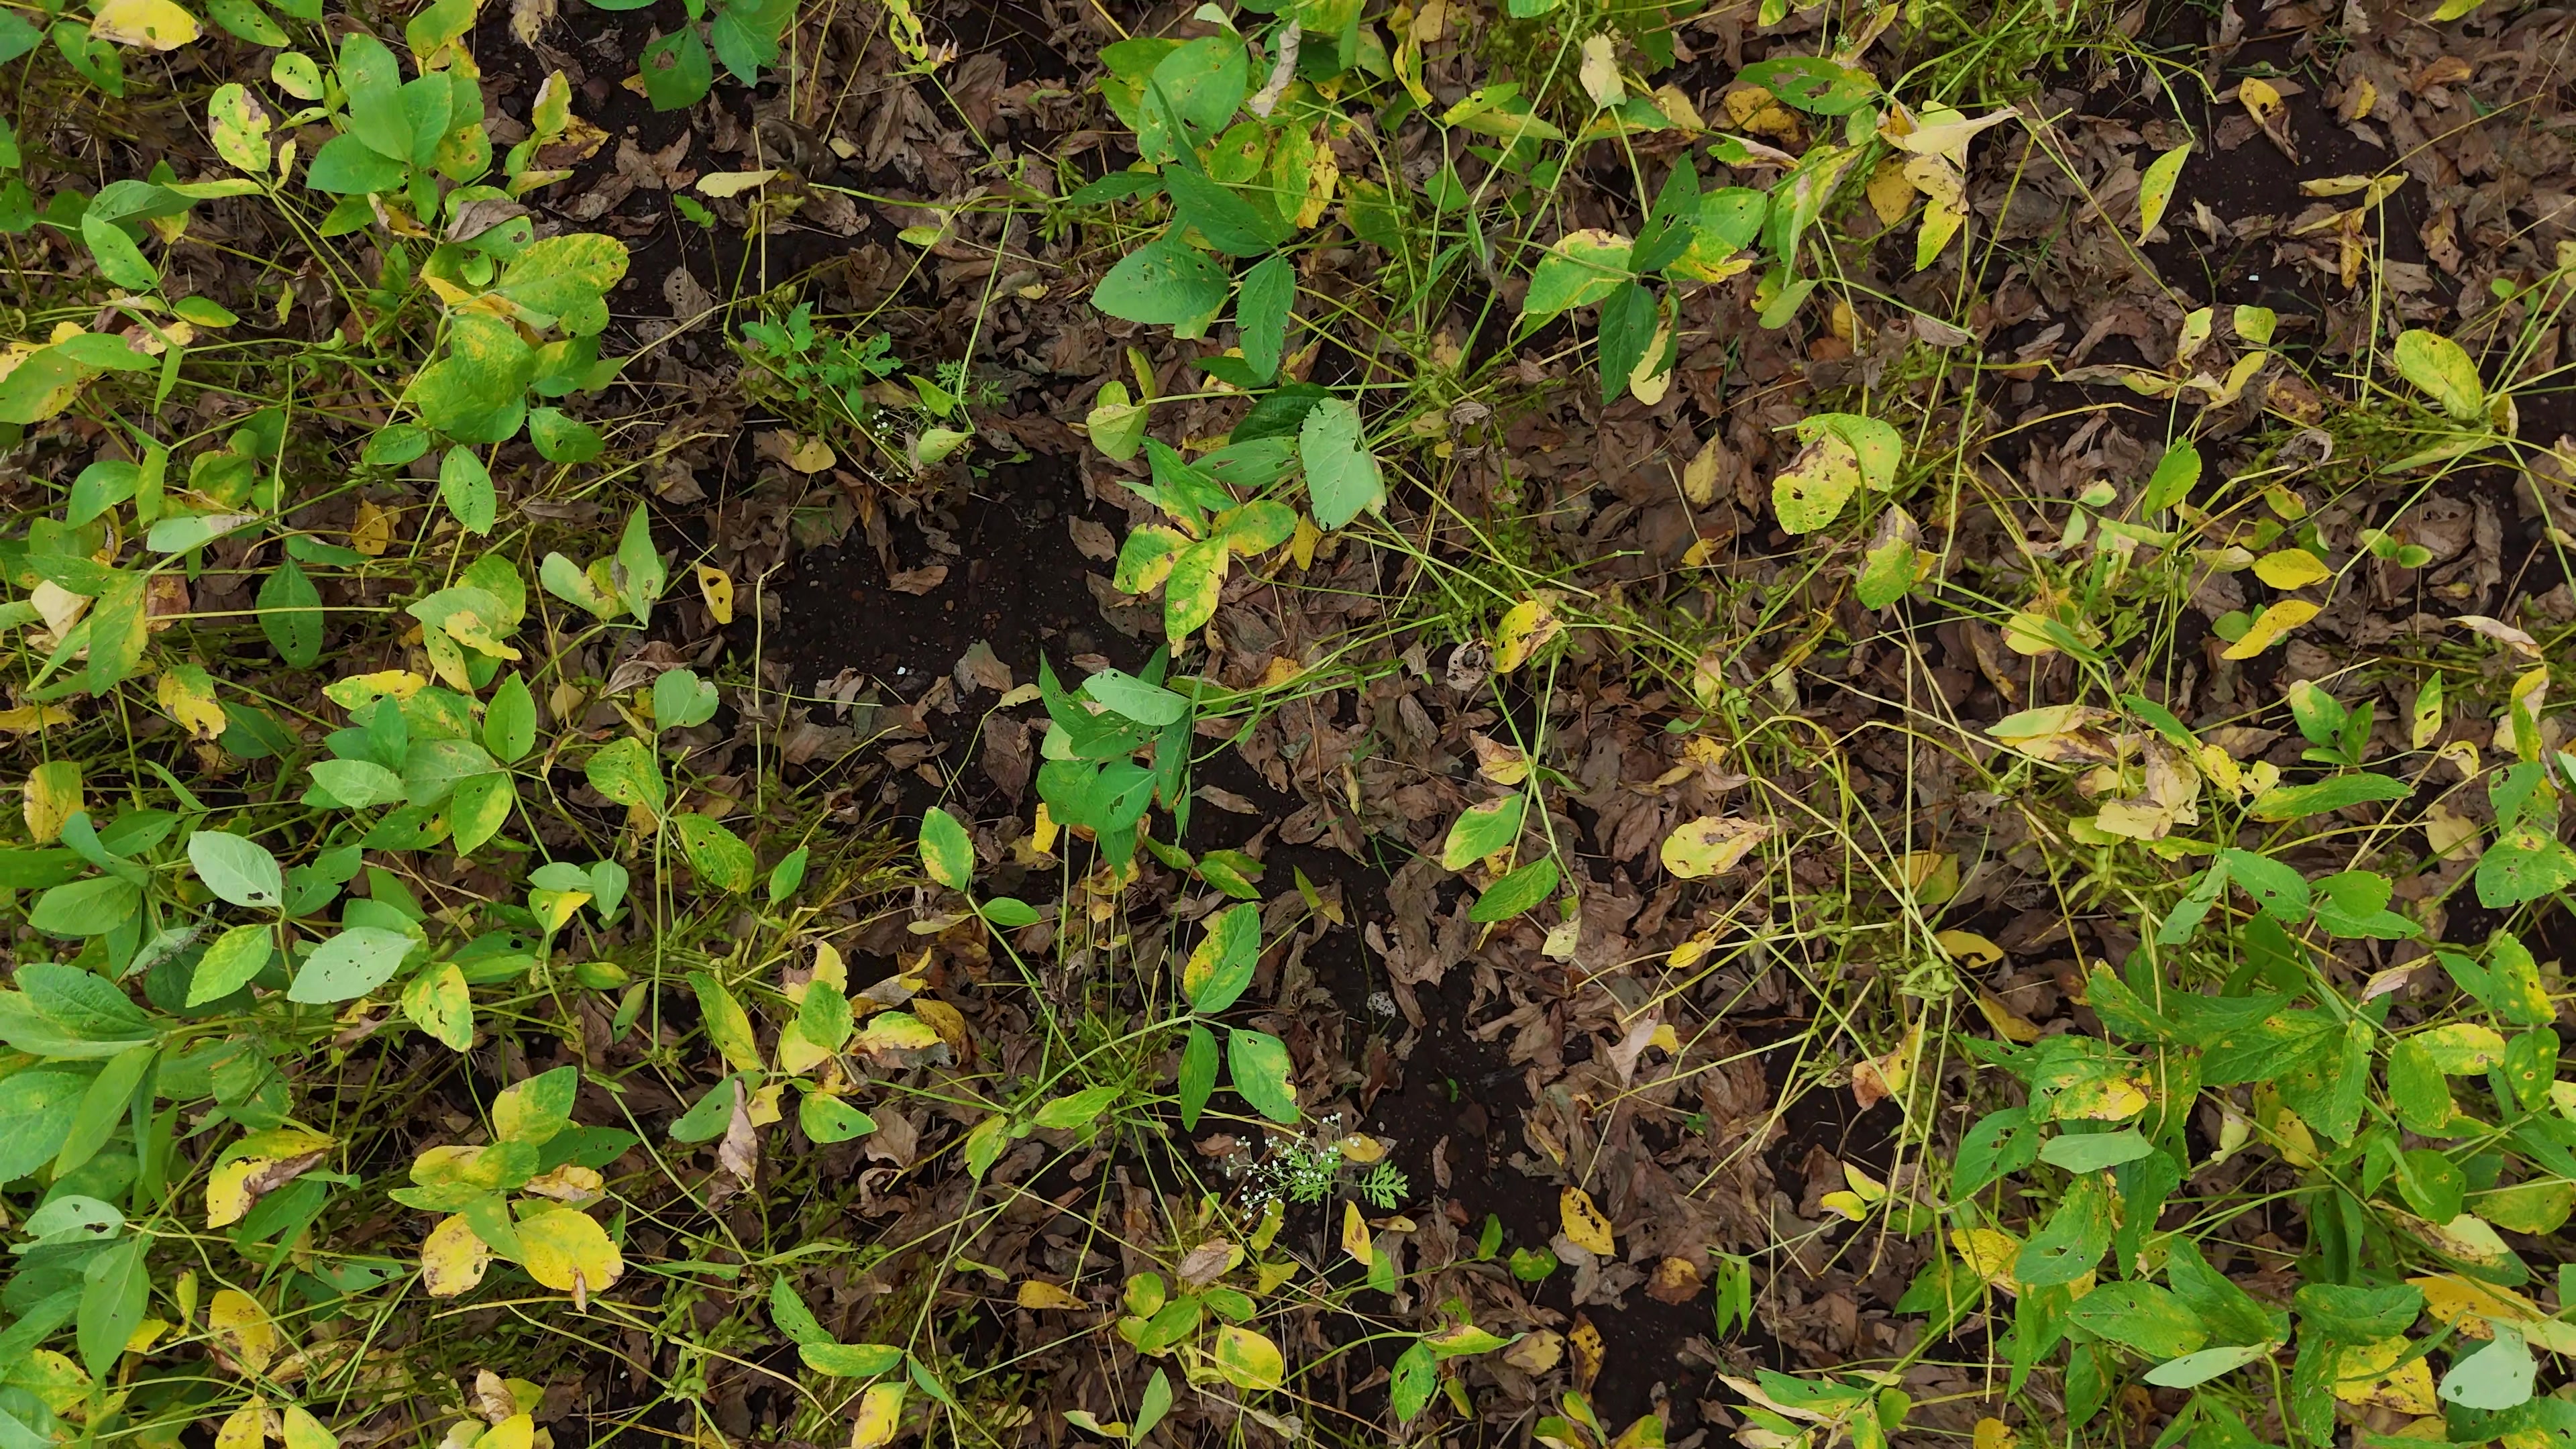
Label: Rust